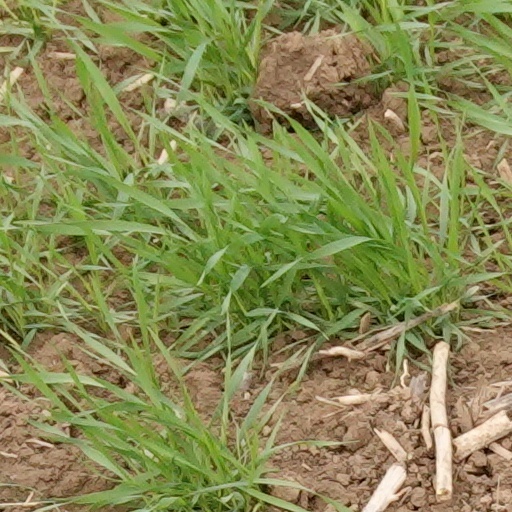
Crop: wheat